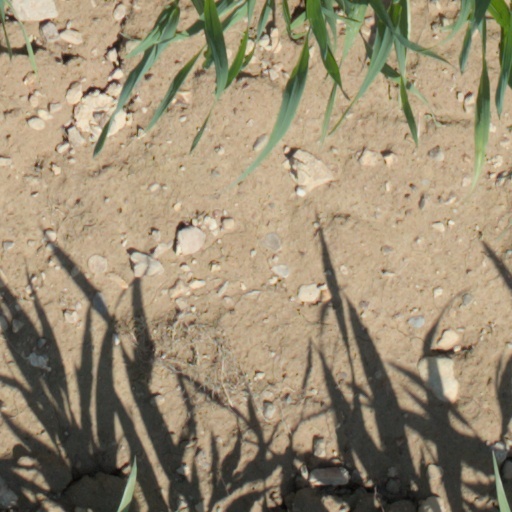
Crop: wheat